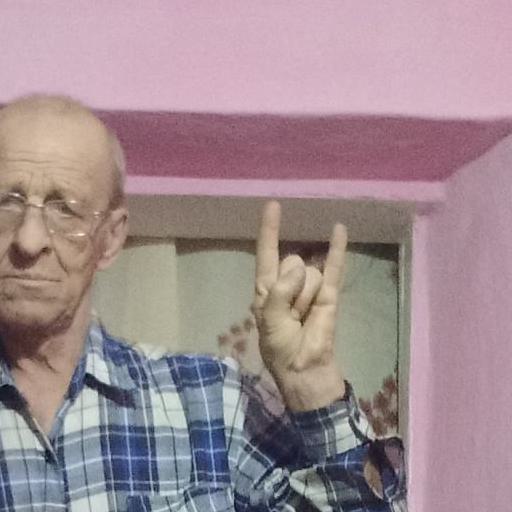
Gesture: rock